Pascal (microarchitecture)

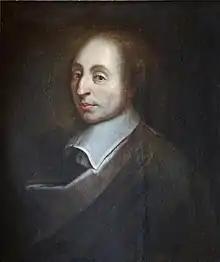
Painting of Blaise Pascal, eponym of architecture

Pascal is the codename for a GPU microarchitecture developed by Nvidia, as the successor to the Maxwell architecture. The architecture was first introduced in April 2016 with the release of the Tesla P100 (GP100) on April 5, 2016, and is primarily used in the GeForce 10 series, starting with the GeForce GTX 1080 and GTX 1070 (both using the GP104 GPU), which were released on May 27, 2016, and June 10, 2016, respectively. Pascal was manufactured using TSMC's 16 nm FinFET process, and later Samsung's 14nm FinFET process.